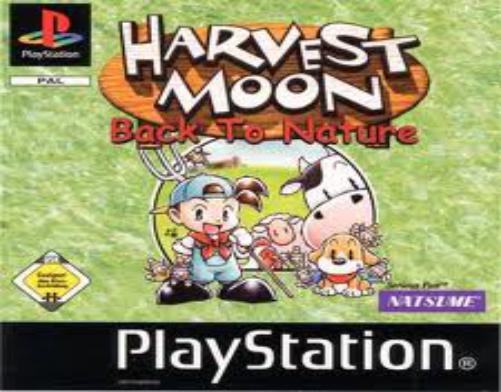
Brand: Harvest Moon
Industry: Leisure